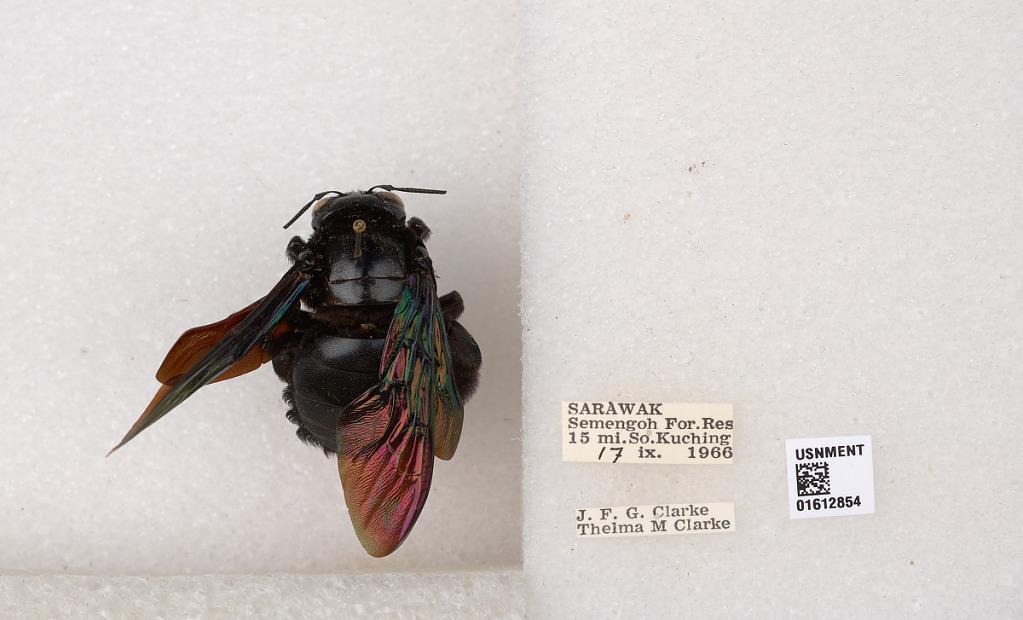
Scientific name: Xylocopa
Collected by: J. Clarke & T. Clarke
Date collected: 1966-9-17
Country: Malaysia
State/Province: Sarawak
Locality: Semengoh For. Res, 15 mi. So. Kuching